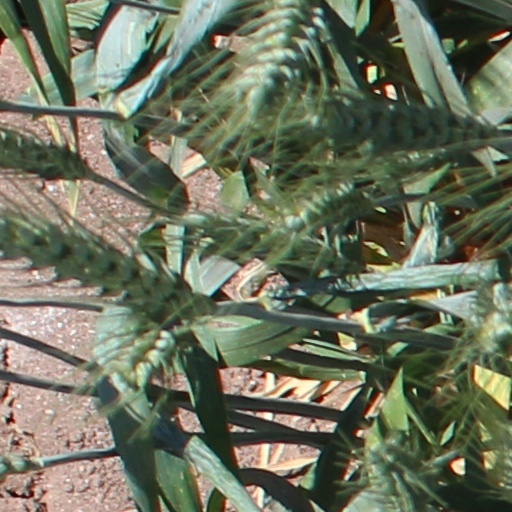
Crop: wheat